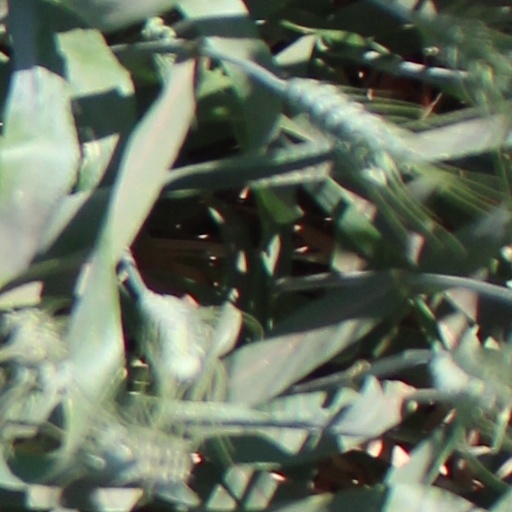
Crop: wheat